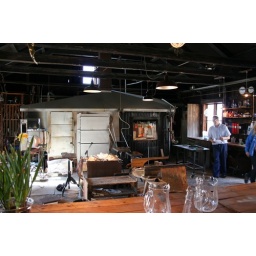
So warm in here, with plants blooming in lovely glass vessels.